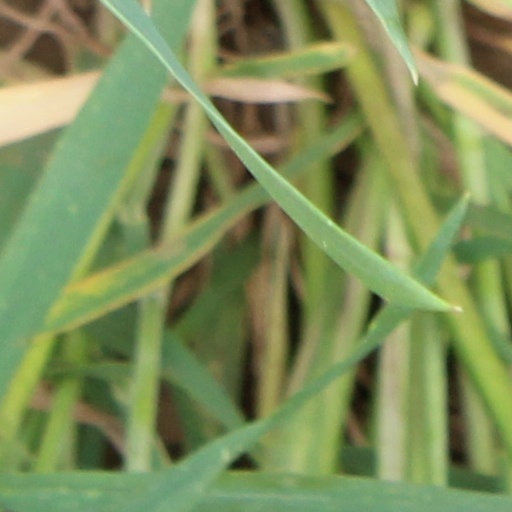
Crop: wheat